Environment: real
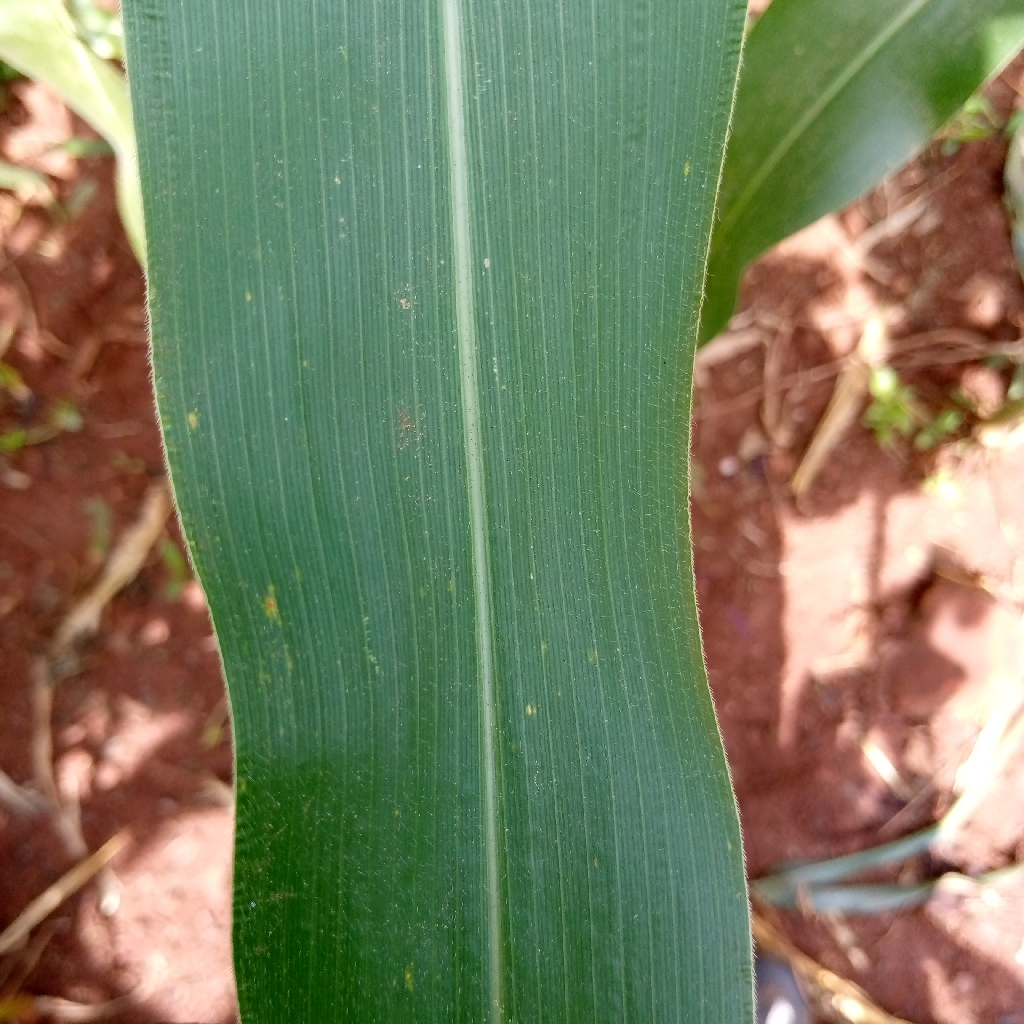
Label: healthy